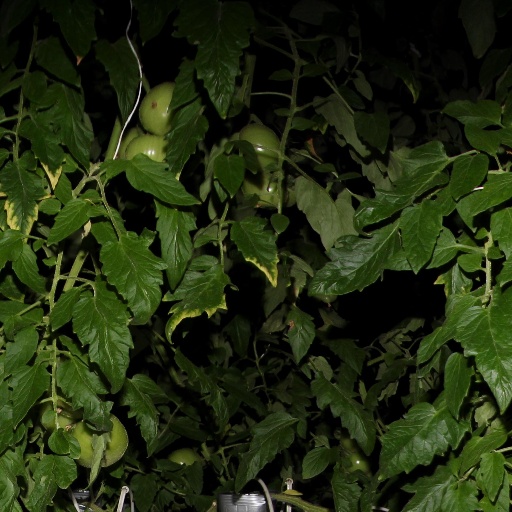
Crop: tomato